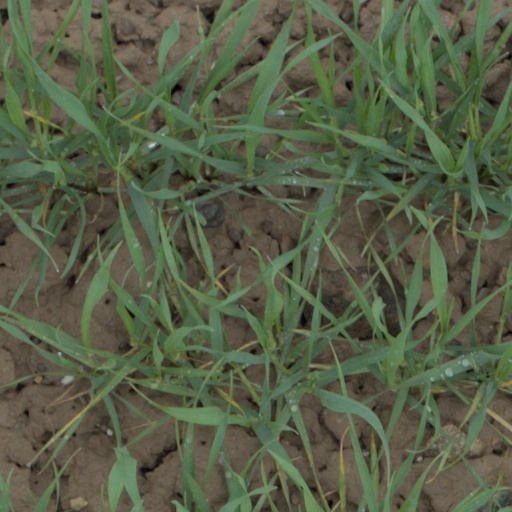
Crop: wheat